Johannes Maccovius

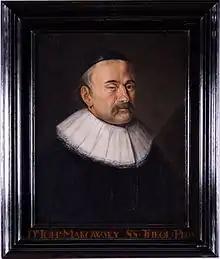
Maccovius (by Johannes Pandelius)

Theologically, Maccovius was a Calvinist, of the supralapsarian school, and possessed theses of a corresponding nature, defended in 1616 by one of his pupils, involved him in a controversy with his colleague Sibrandus Lubbertus which was settled only by the Synod of Dort in 1619. The synod, while neither approving or condemning his supralapsarianism, acquitted Maccovius of the charges of heresy brought against him, but advised him to be more cautious and peaceable.